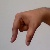
The image shows a hand gesture representing the letter 'Q' in Indian Sign Language.